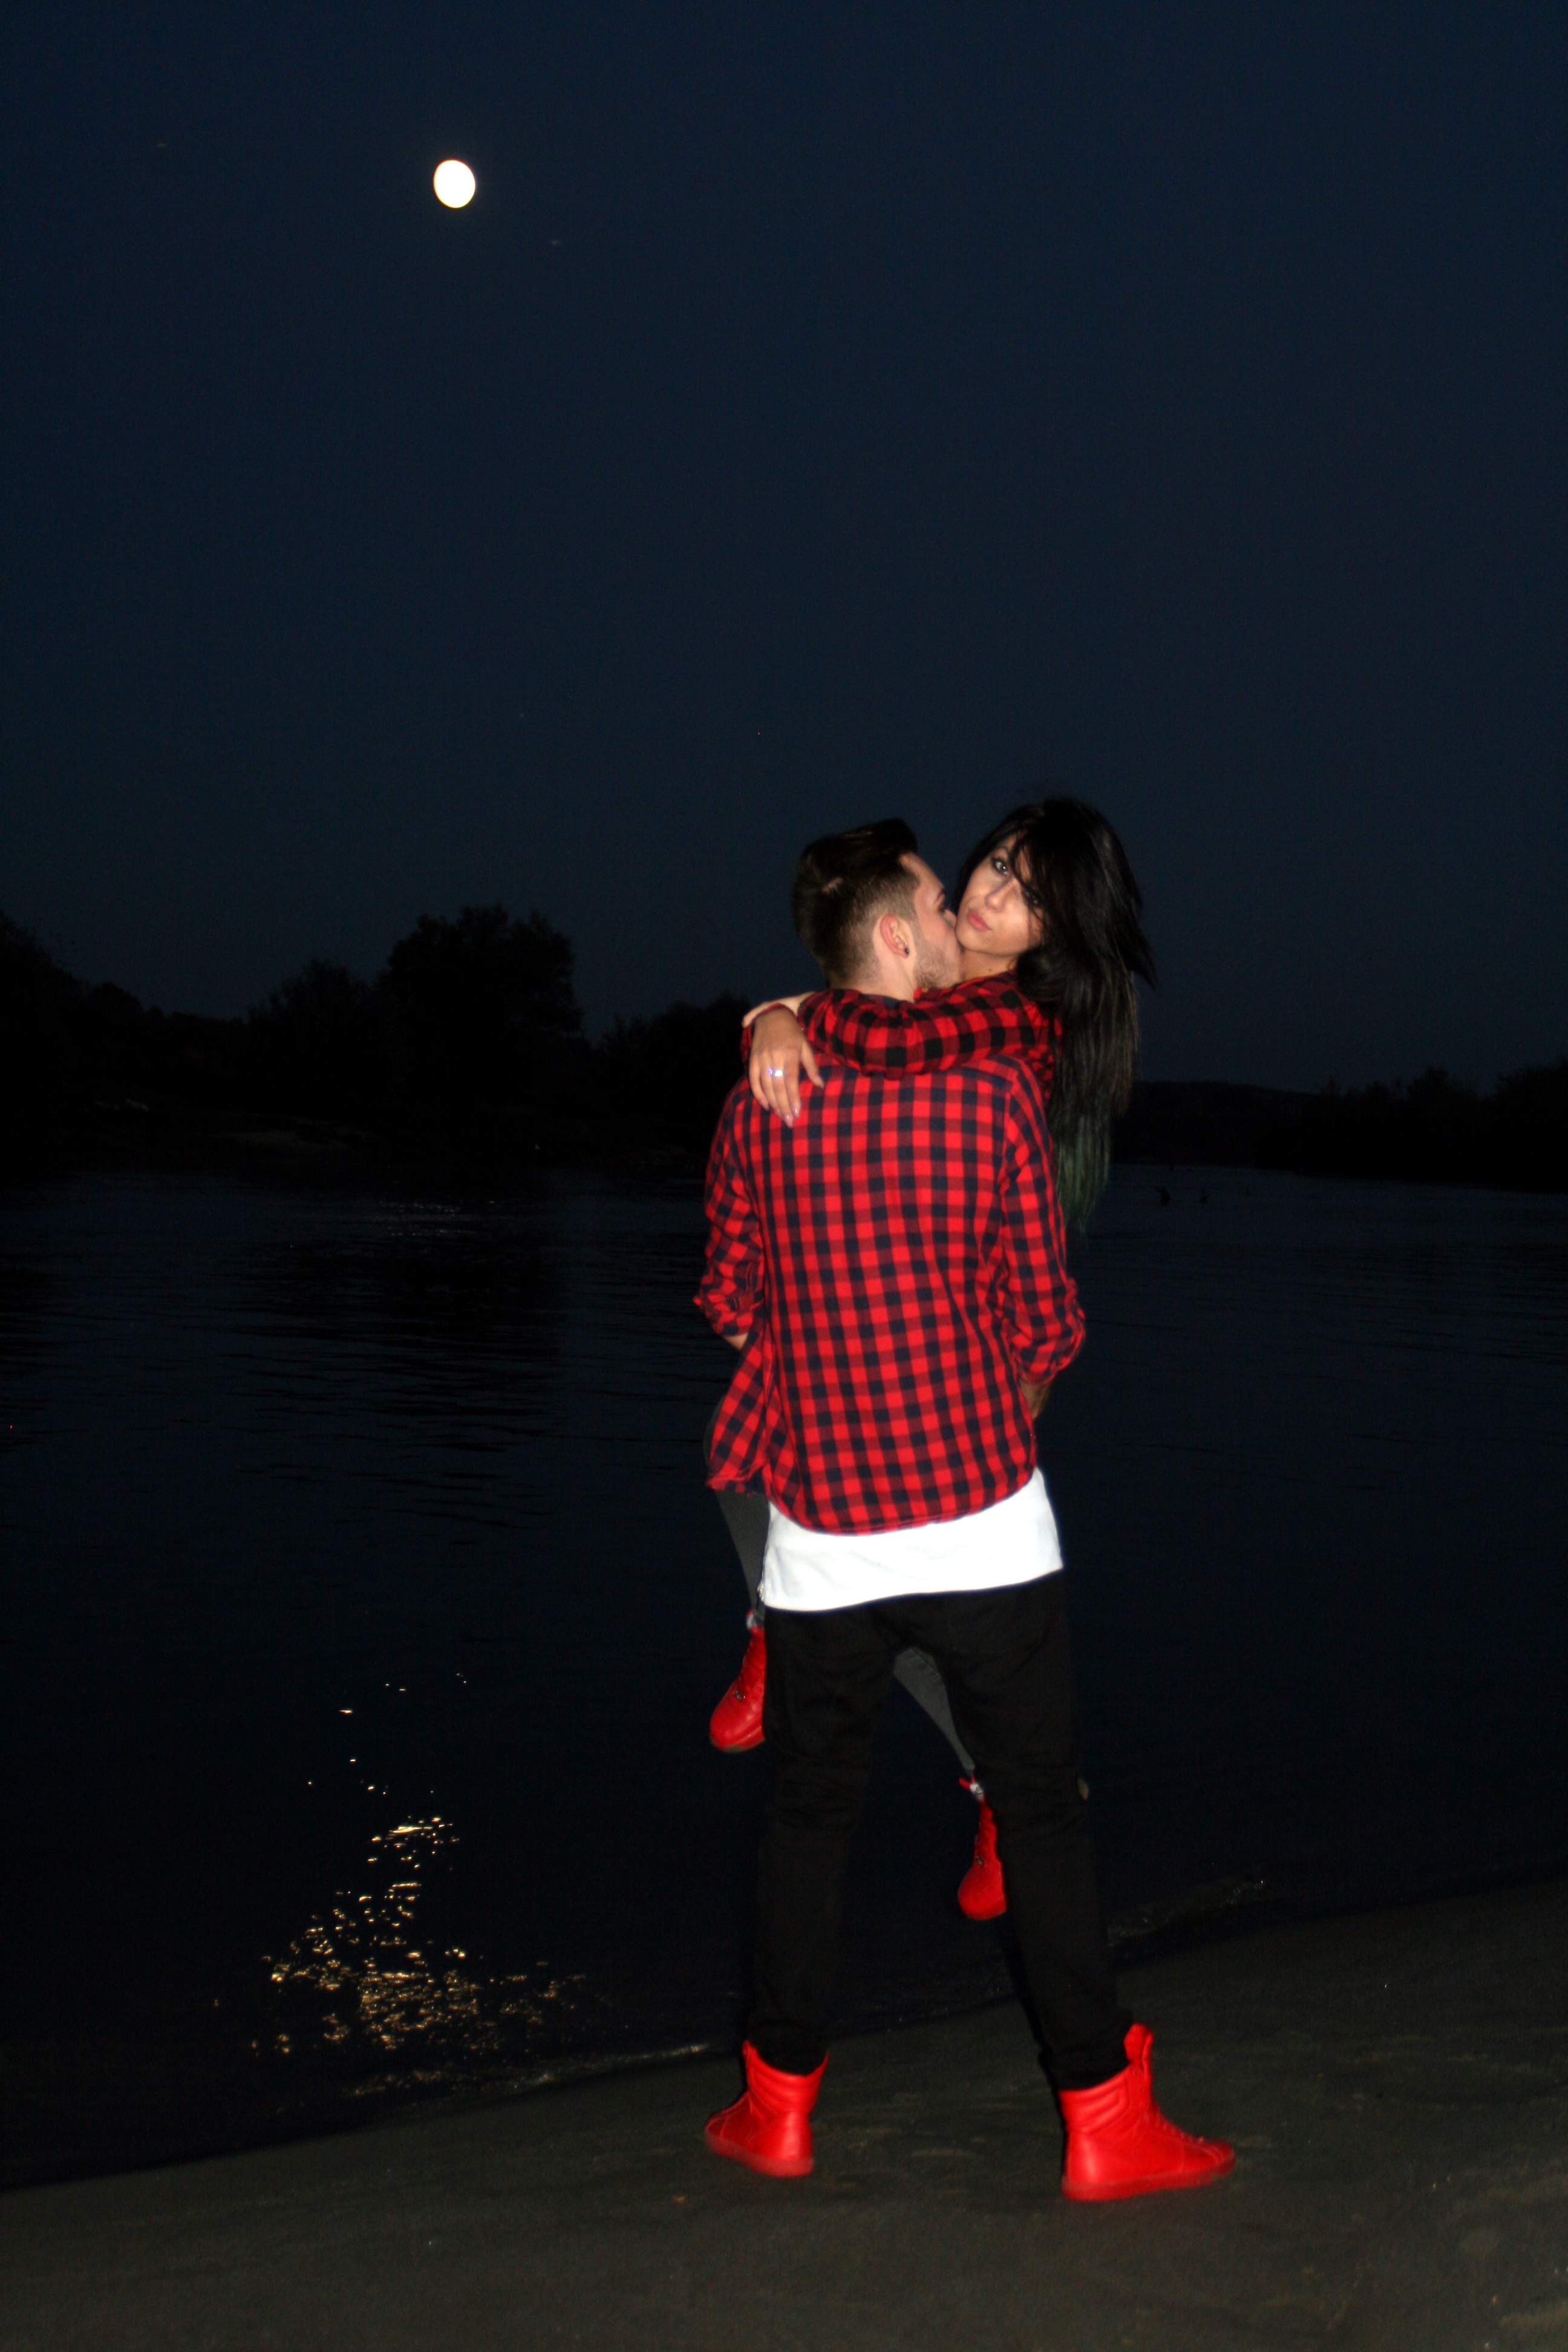
beach, water, light, night, love, evening, red, couple, romance, darkness, luna, beauty